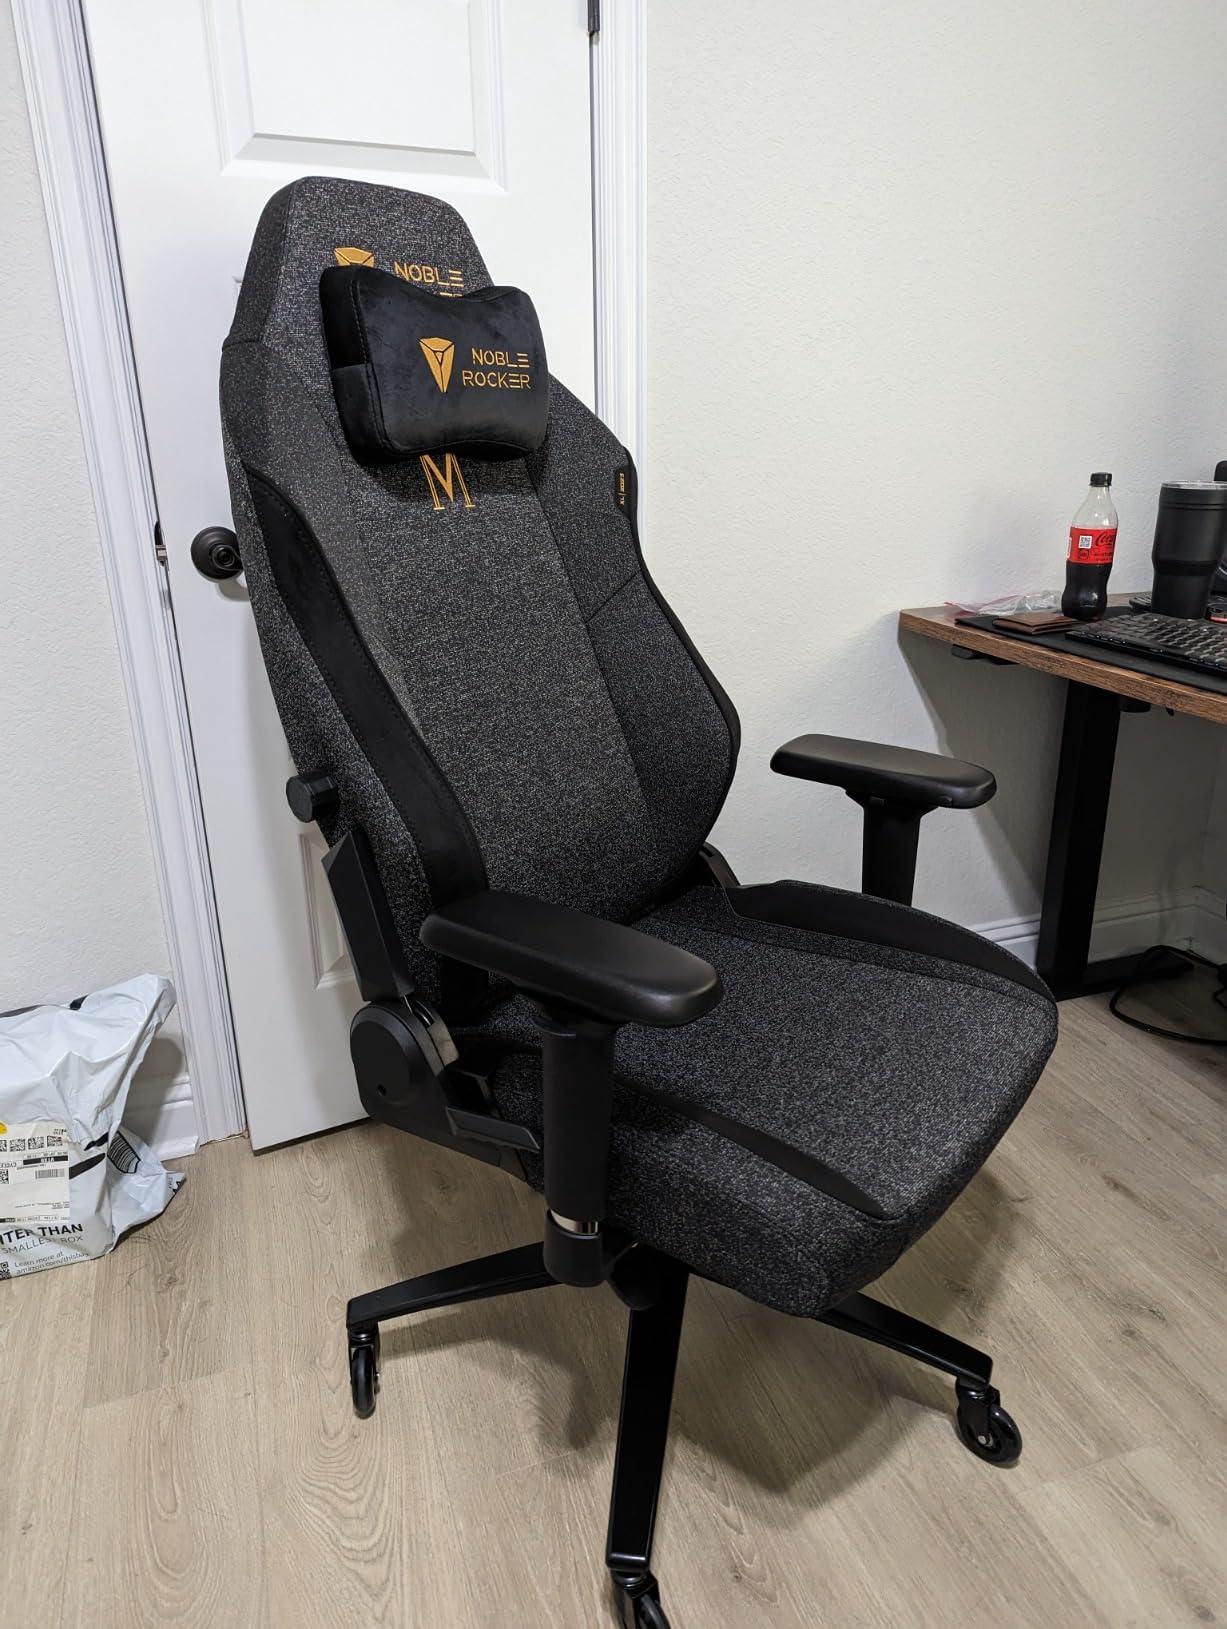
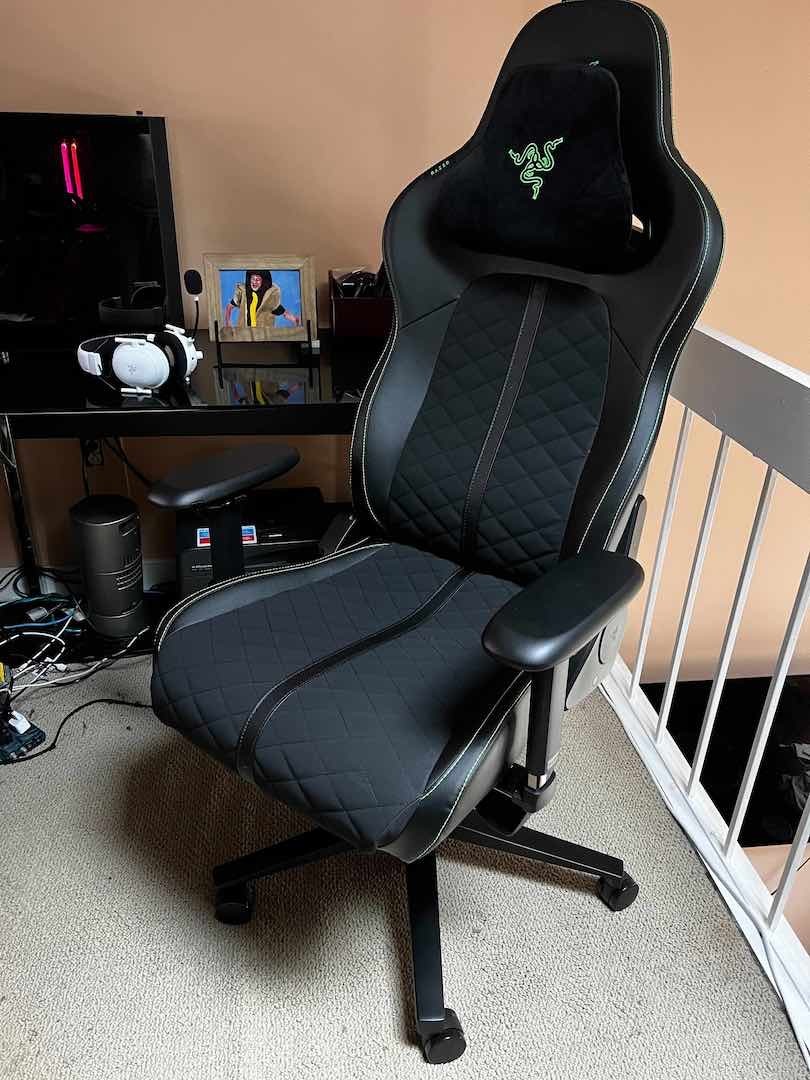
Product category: items_chair
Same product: no